1919 Vernon Tigers season

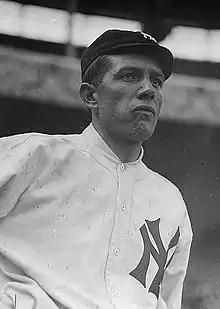
Babe Borton

The Tigers' championship was marred by revelations of a gambling scandal involving first baseman Babe Borton. Borton admitted paying money to three players on the Salt Lake City Bees to throw games against the Tigers. Borton claimed that bribes had also been paid by a teammate to Portland and Seattle players, that the bribes were paid out of a pool of money funded by numerous teammates, and that the bribes were instigated by Vernor manager Bill Essick. Borton was released by the Tigers in 1920 and never again played professional baseball. Other accounts indicated that a Seattle gambler was behind the bribery scheme.